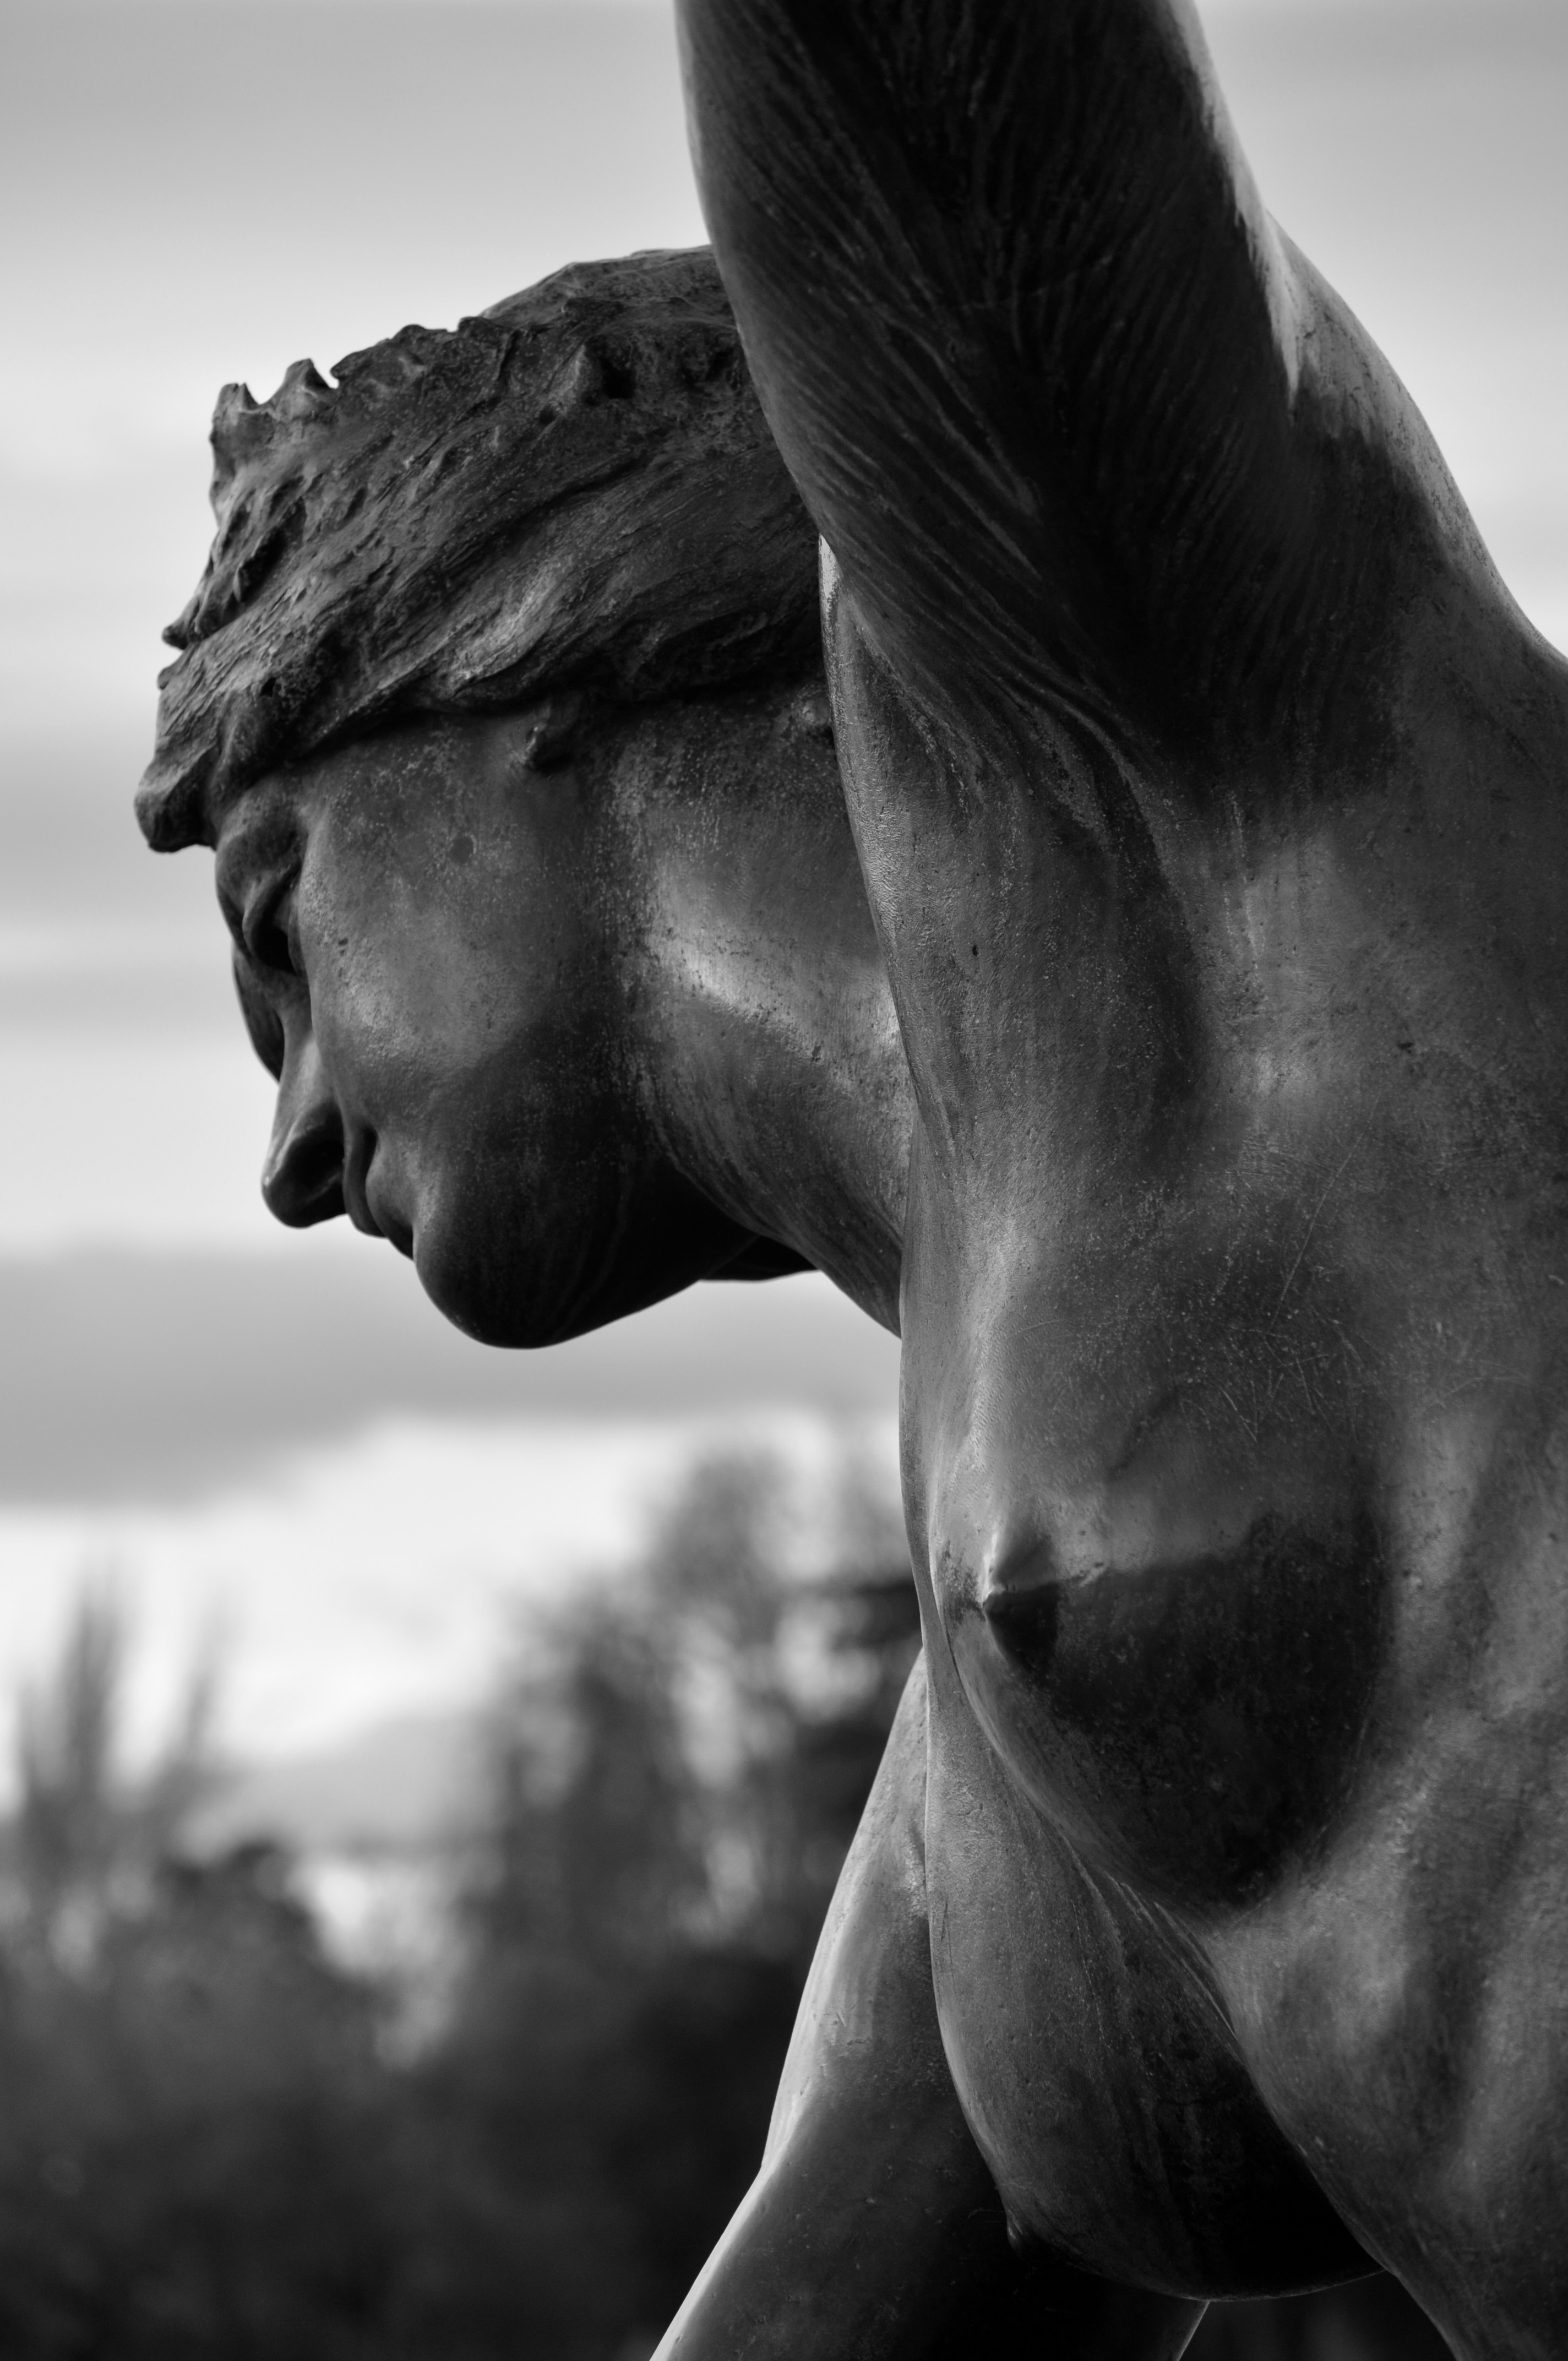
hand, black and white, white, photography, monument, statue, portrait, park, artistic, black, monochrome, muscle, close up, human body, sculpture, madrid, head, photograph, beauty, emotion, monuments, interaction, sense, monochrome photography, human positions, art model